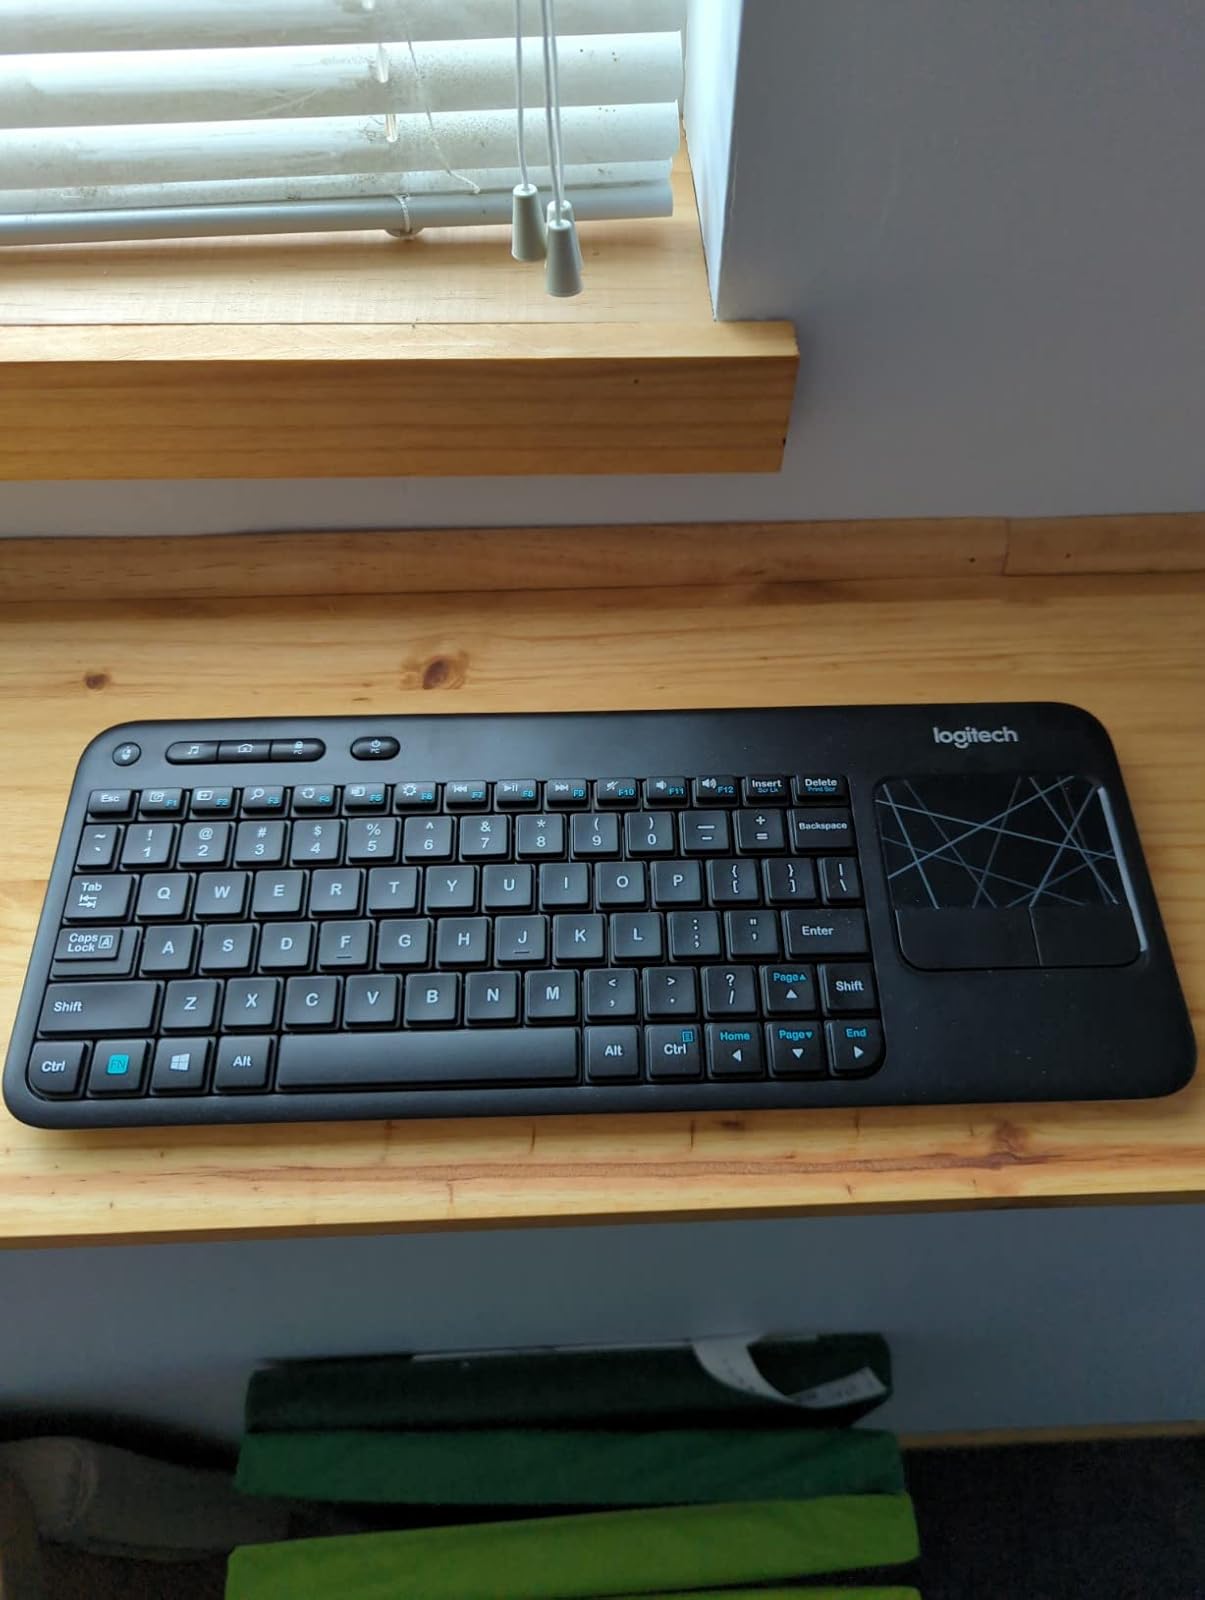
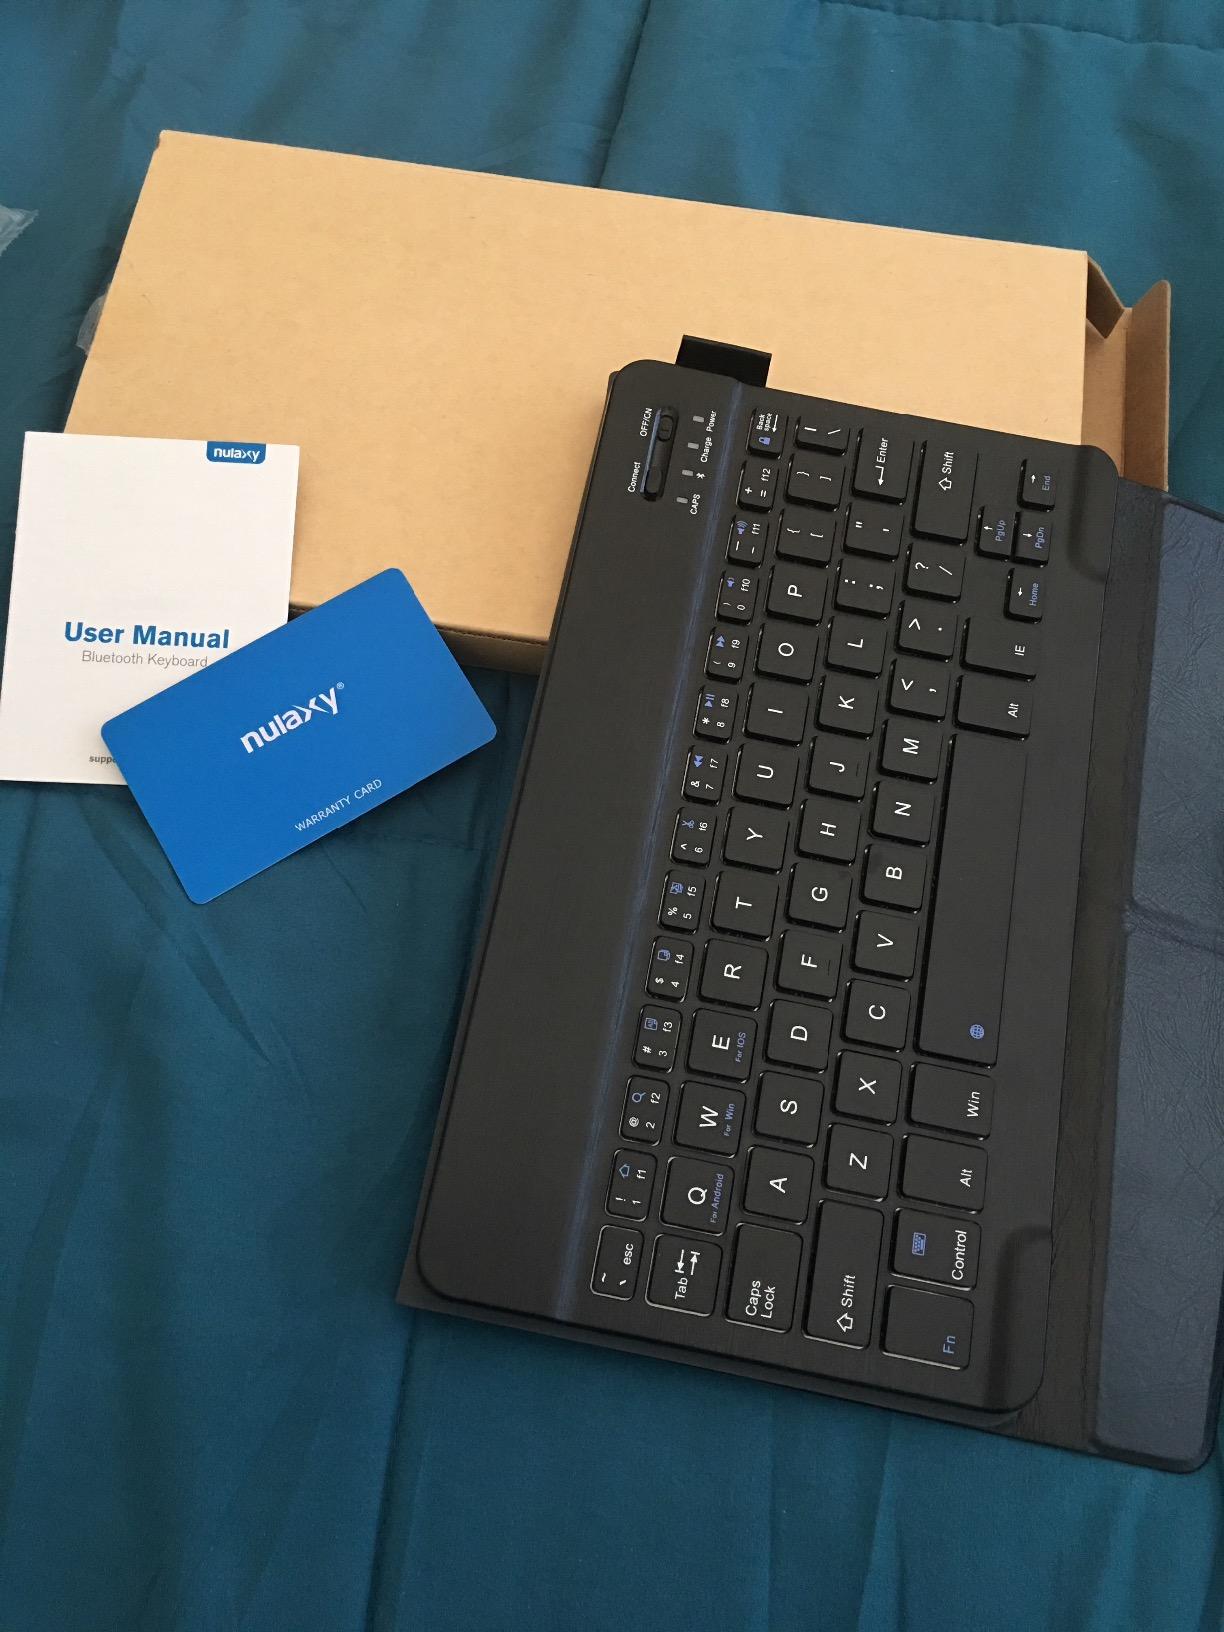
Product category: keyboard
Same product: no